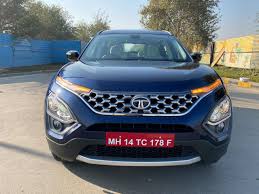
Label: noambulance